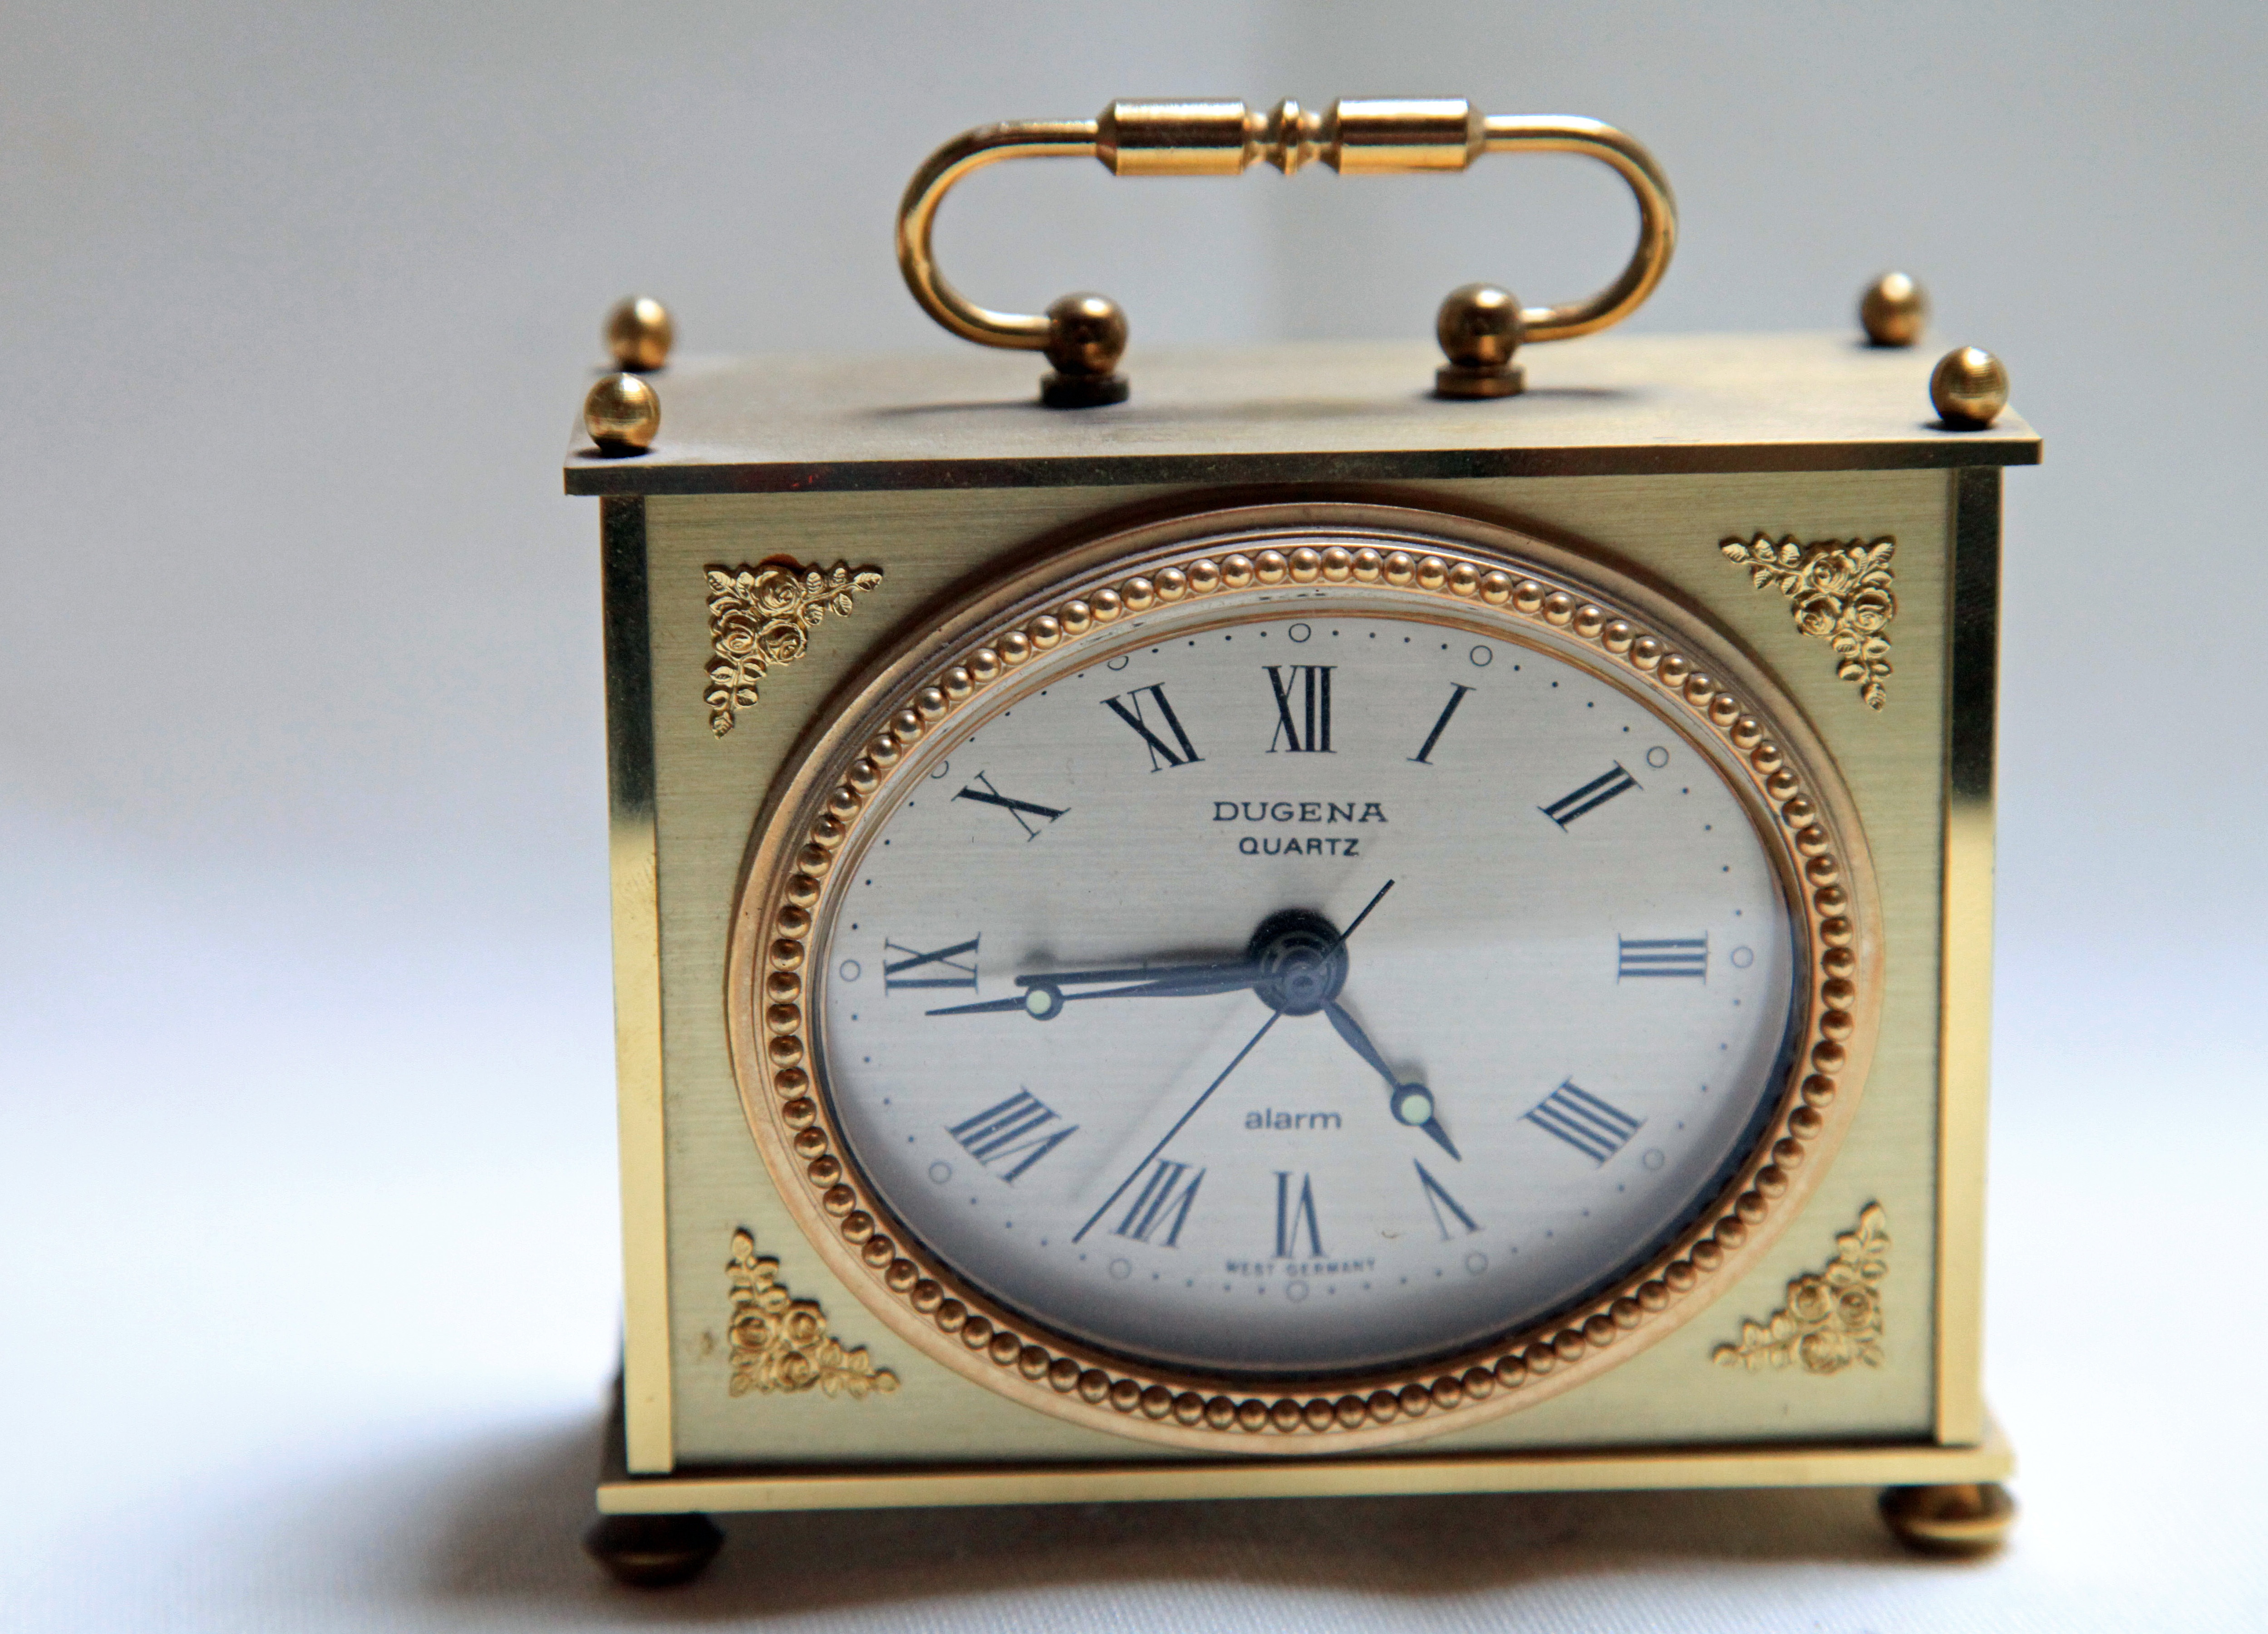
watch, hand, clock, time, alarm clock, golden, decor, brass, roman numerals, table clock, grandfather clock, quartz watch